History of the motorcycle

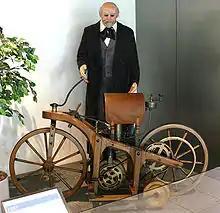
Replica of the 1885 Daimler-Maybach "Reitwagen"

The first internal combustion, petroleum fueled motorcycle was the Petroleum Reitwagen. It was designed and built by the German inventors Gottlieb Daimler and Wilhelm Maybach in Bad Cannstatt, Germany in 1885. It is widely recognized as the first motorcycle and Daimler is often called "the father of the motorcycle" for this invention. This vehicle was unlike either the safety bicycles or the boneshaker bicycles of the era in that it had zero degrees of steering axis angle and no fork offset, and thus did not use the principles of bicycle and motorcycle dynamics developed nearly 70 years earlier. Instead, it relied on two outrigger wheels to remain upright while turning.